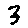
Label: 3